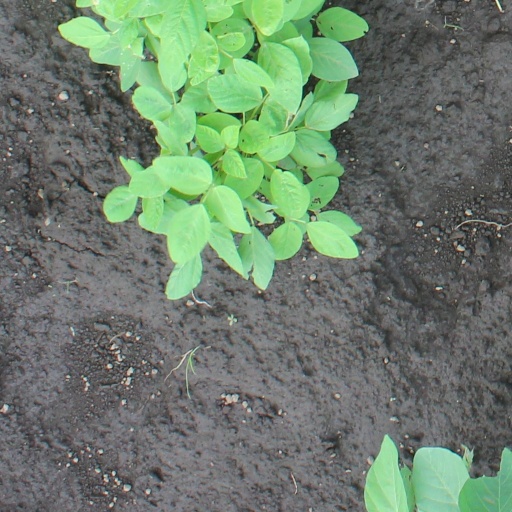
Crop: soybean